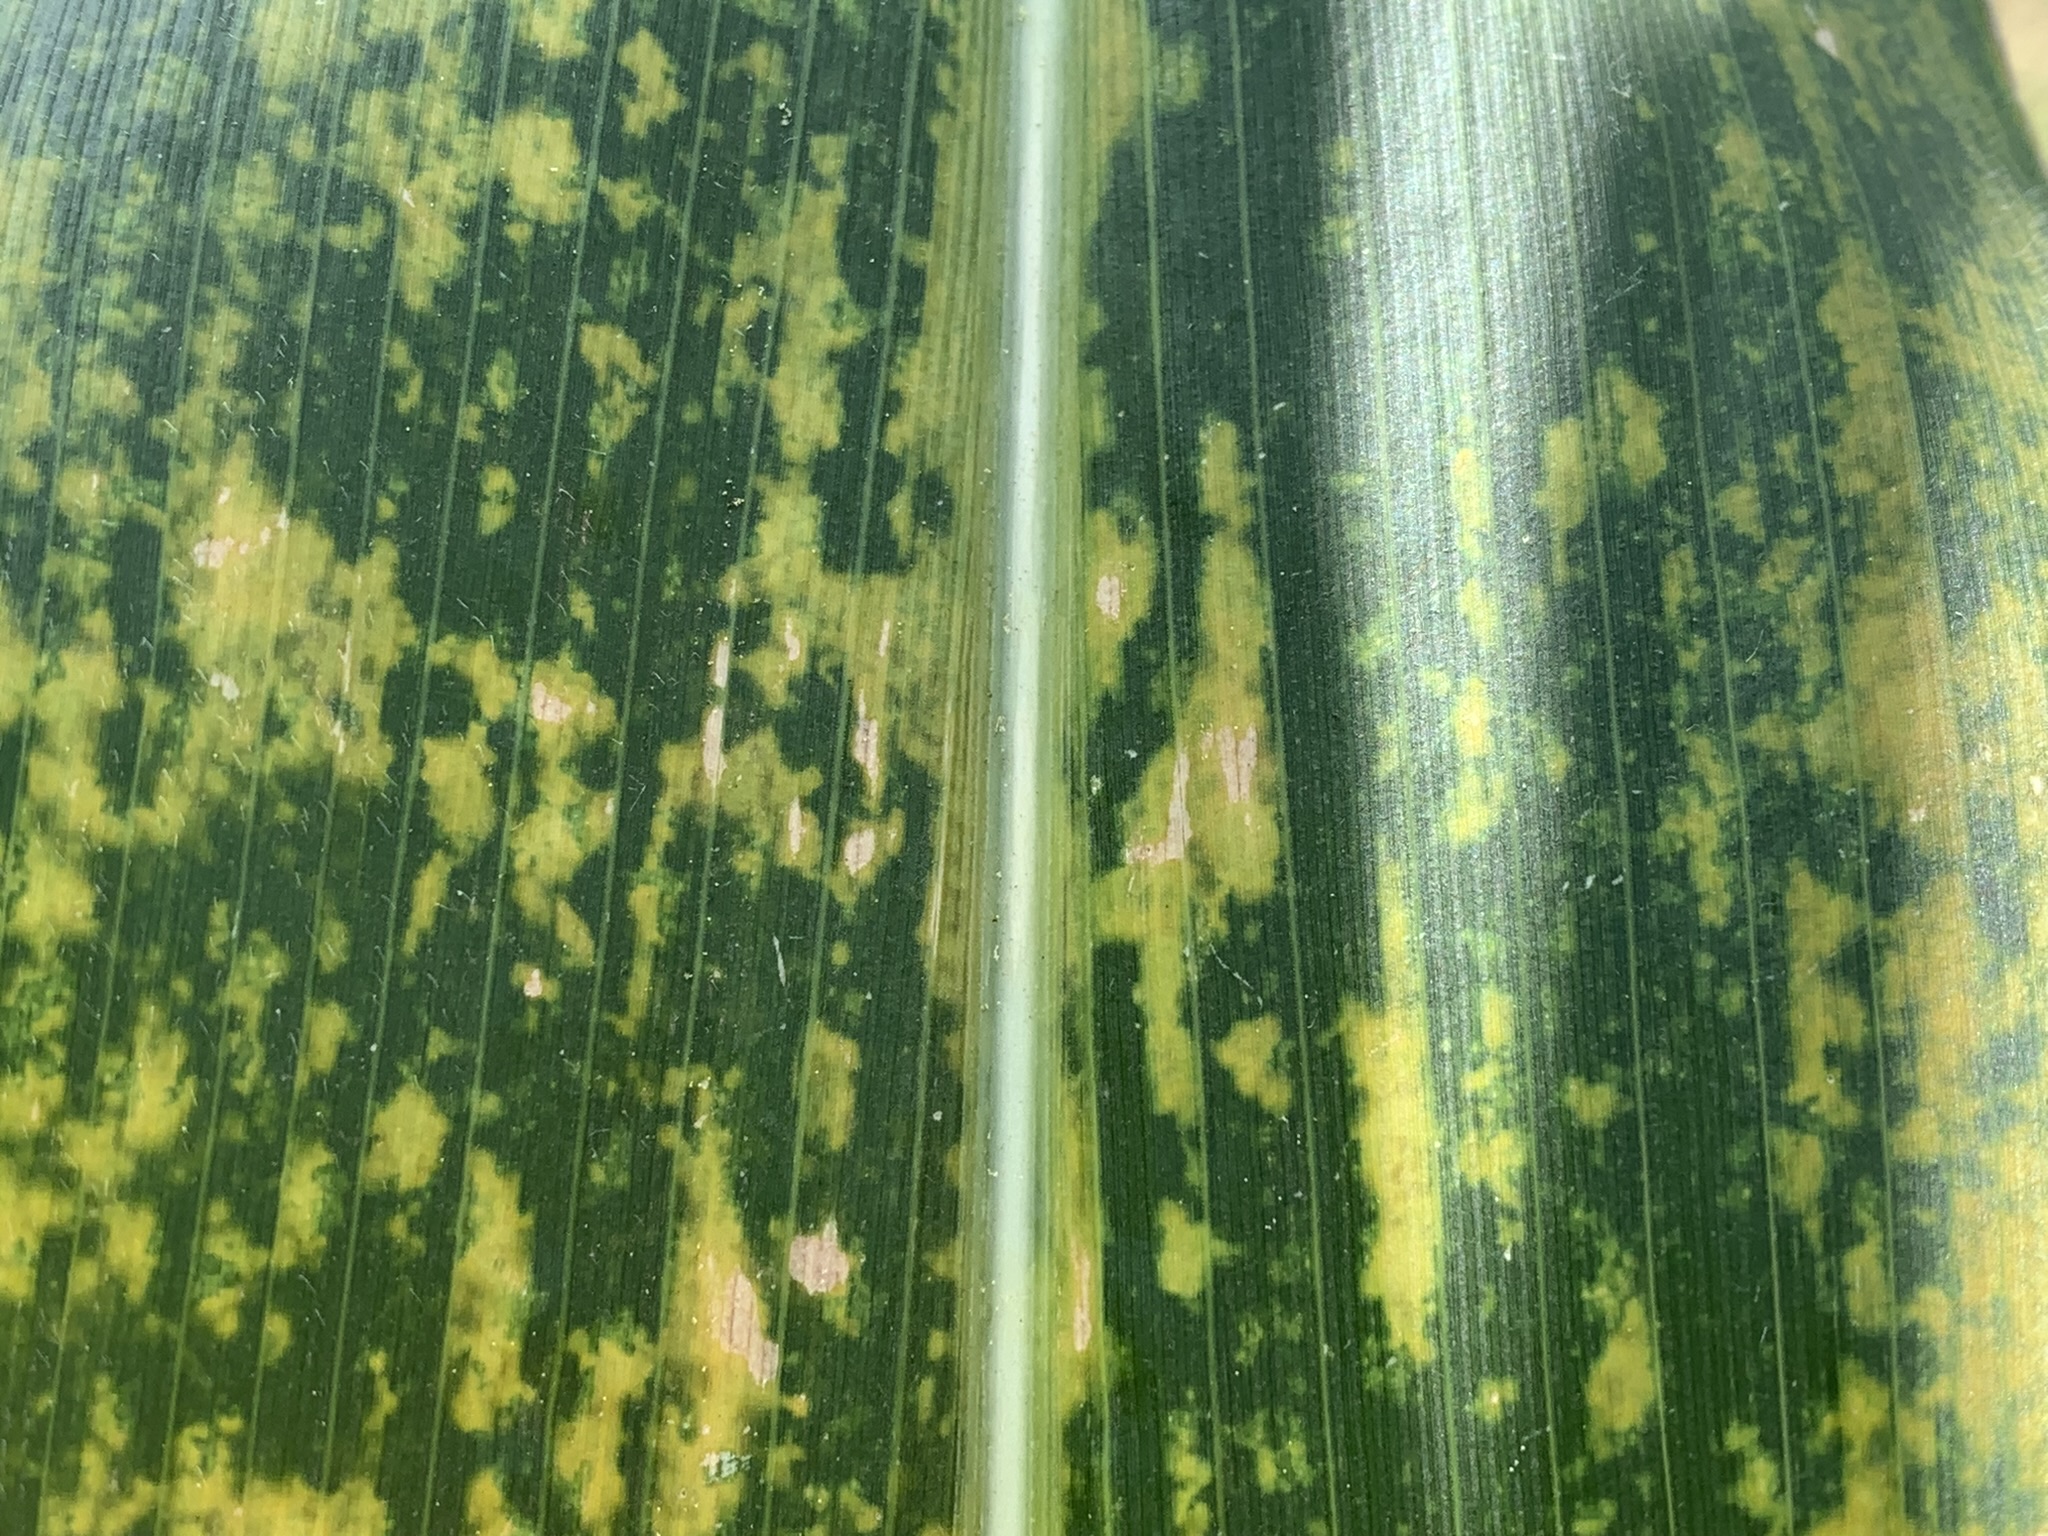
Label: MLN